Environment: real
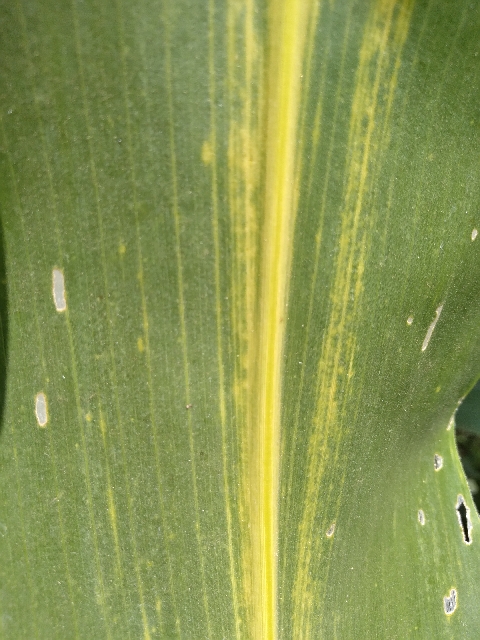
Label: lethal_necrosis